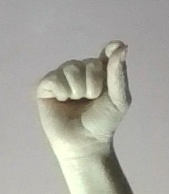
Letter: fa